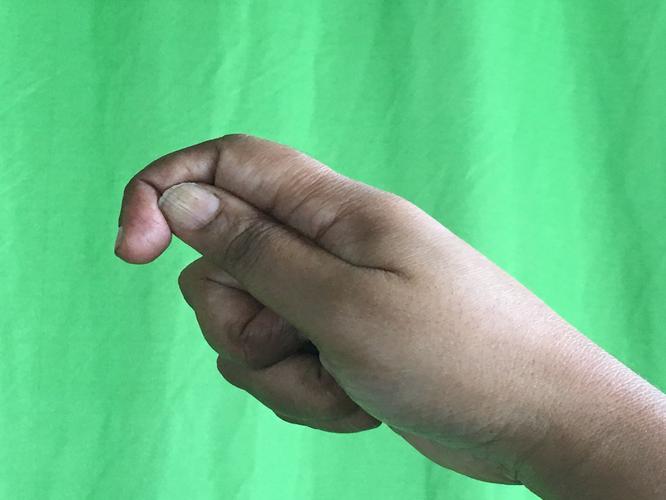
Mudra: Kapith
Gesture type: single_hand